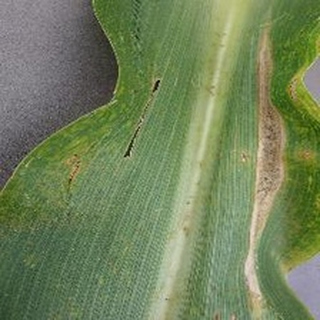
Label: corn_northern_leaf_blight